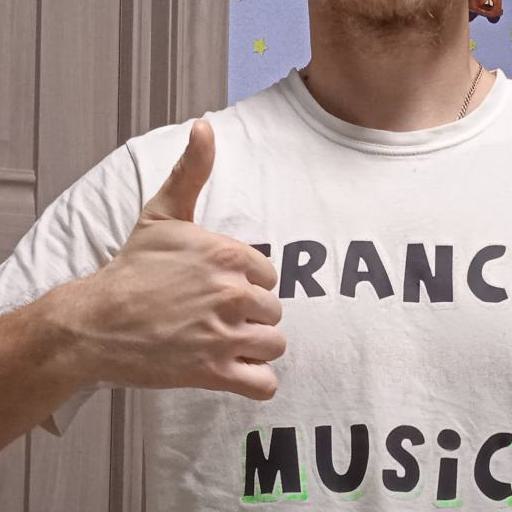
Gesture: like